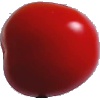
Label: Tomato 4